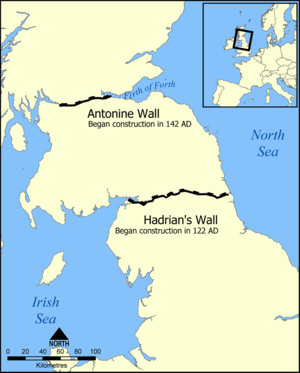
Hadrians mur
Kortet viser Hadrians mur mellem England og Skotland og  Antoninus-muren i Skotland.
Hadrians mur er en mur og et fæstningsværk af sten og tørv. Den er 120 kilometer lang og ligger omtrent på grænsen mellem England og Skotland.